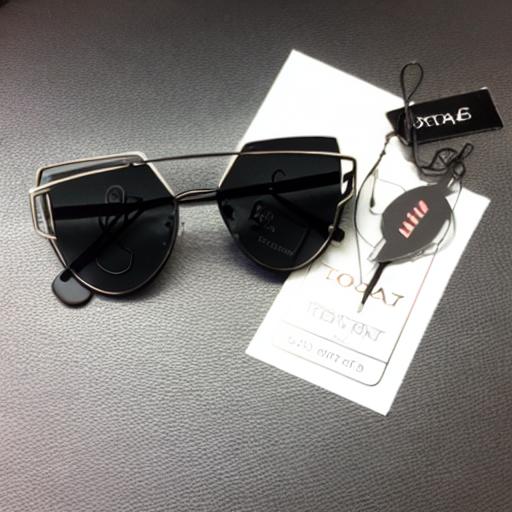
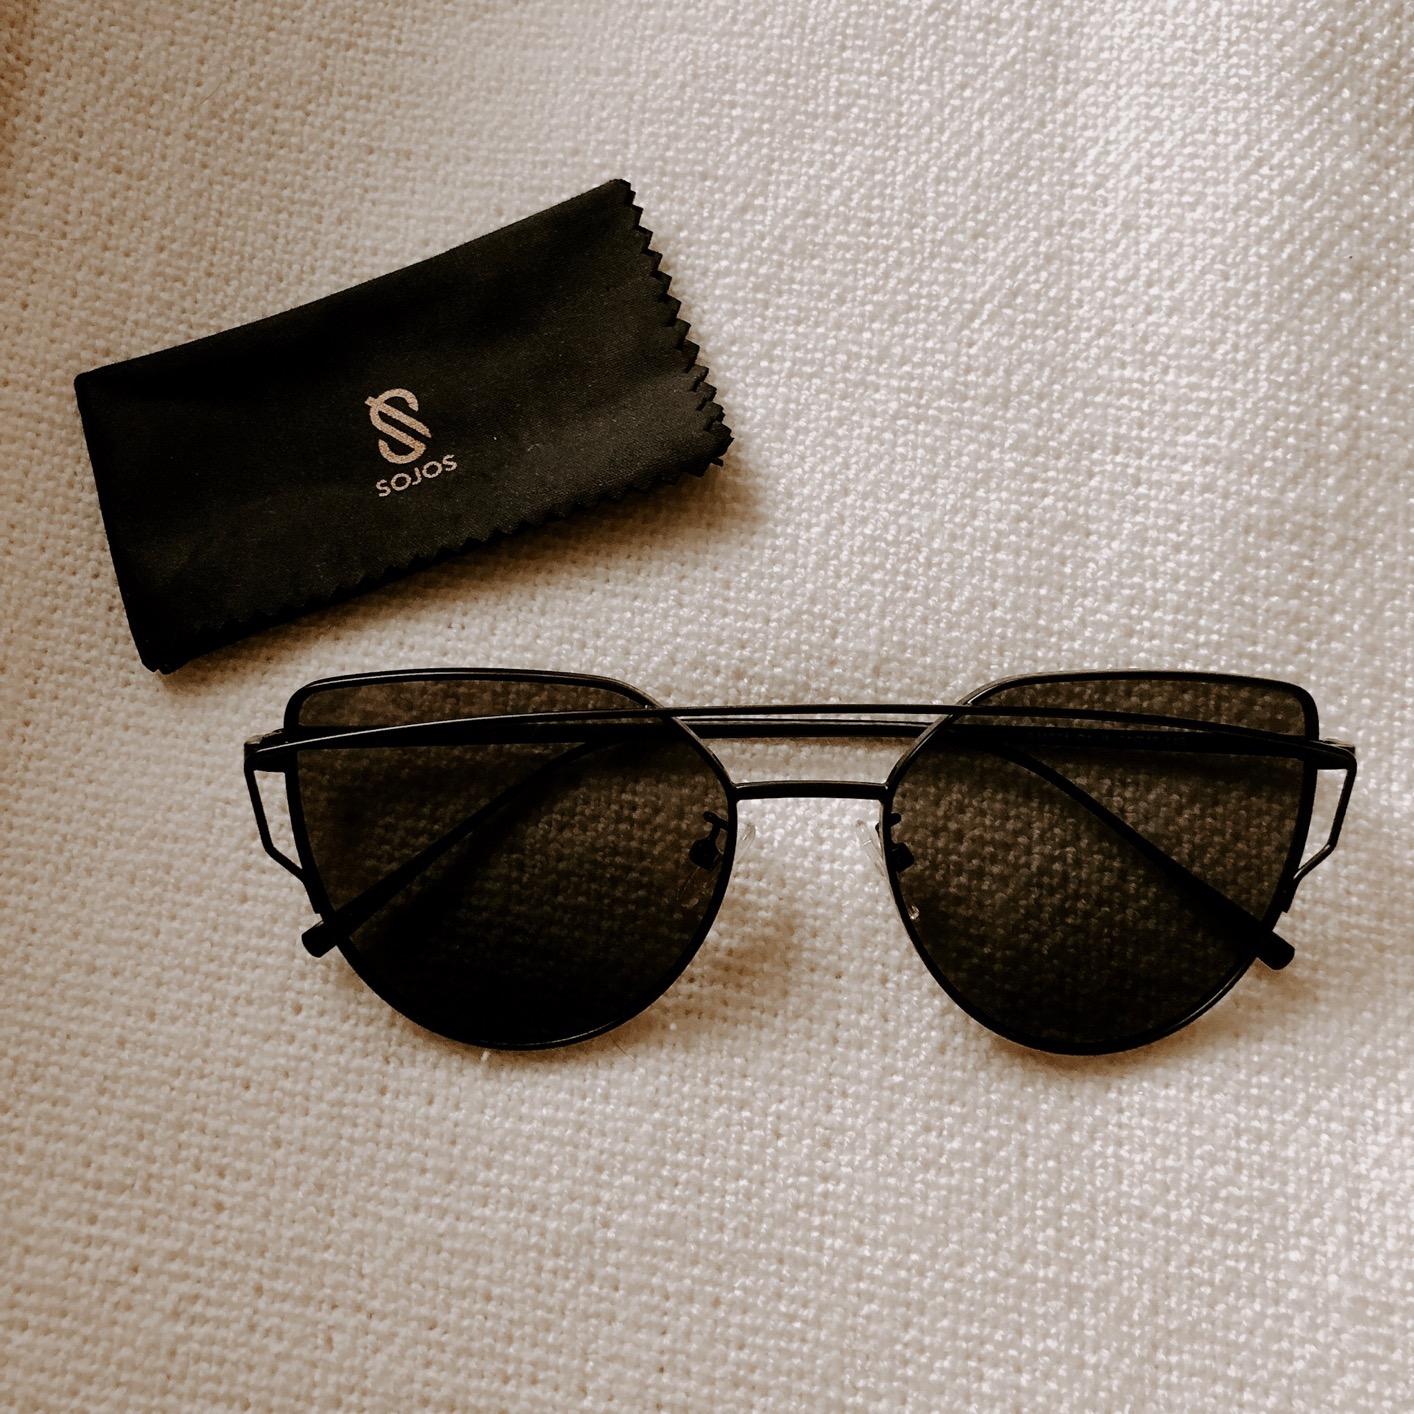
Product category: accessories_sunglasses
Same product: no